Wickhams (department store)

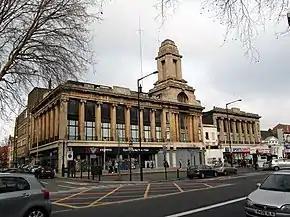
The Wickhams building in 2012, showing the "Spiegelhalter gap" to the right of the tower

Wickhams was a department store on the north side of the Mile End Road in London's East End, closing in the 1960s.